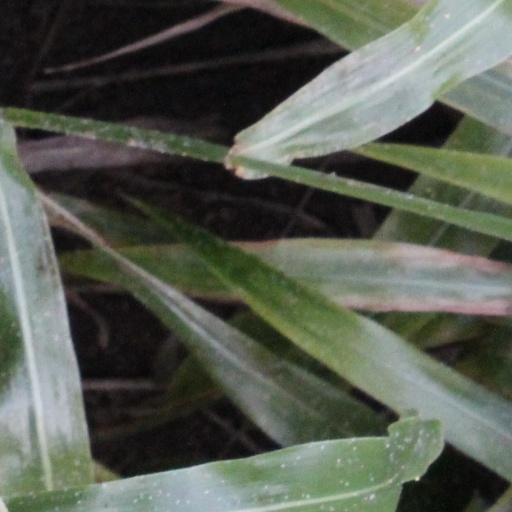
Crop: sorghum